Passing (film)

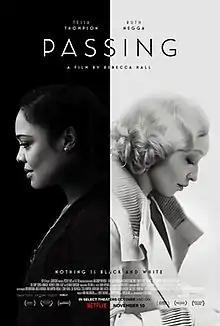
Promotional release poster

Passing is a 2021 historical drama film written and directed by Rebecca Hall in her feature directorial debut. Adapted from the 1929 novel of the same name by Nella Larsen, set in 1920s New York City, the film follows the intertwined life of a black woman (Tessa Thompson) and her white-passing childhood friend (Ruth Negga). Appearing in supporting roles are André Holland, Bill Camp, Gbenga Akinnagbe, Antoinette Crowe-Legacy, and Alexander Skarsgård. It was filmed in black-and-white.